John M. Mason (theologian)

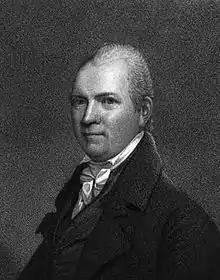
John M. Mason

John Mitchell Mason (March 19, 1770 – December 26, 1829) was an American preacher and theologian who was Provost of Columbia College in the early 1810s, and briefly President of Dickinson College in Carlisle, Pennsylvania in the early 1820s.